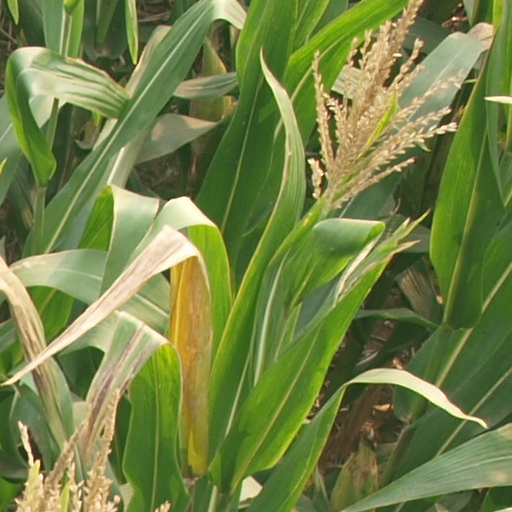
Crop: maize; corn